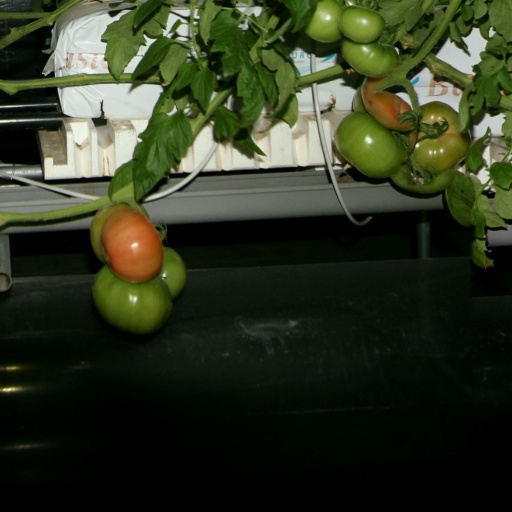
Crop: tomato